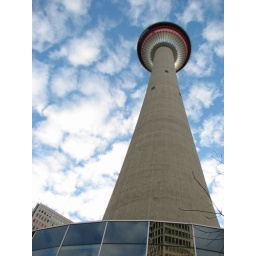
Find the glass floor by looking up. This is looking up, the previous picture is looking down.[CnnS2_3067]